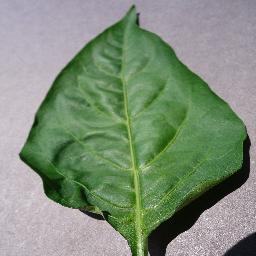
Label: Pepper,_bell___healthy